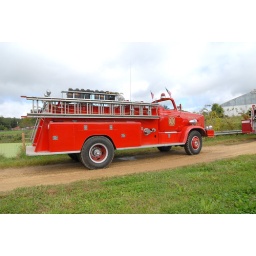
9/27/2009 An old fire truck shooting water out of the pond at Maryland Sunrise Farm in Gambrills,Md.